The Guinness Partnership

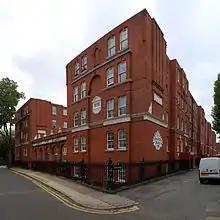
Guinness Trust Buildings in Snowsfields, London Borough of Southwark

The Guinness Partnership is one of the largest providers of affordable housing and care in England. Founded as a charitable trust in 1890, it is now a Community Benefit Society with eight members. Bloomberg classify it as a real estate owner and developer.